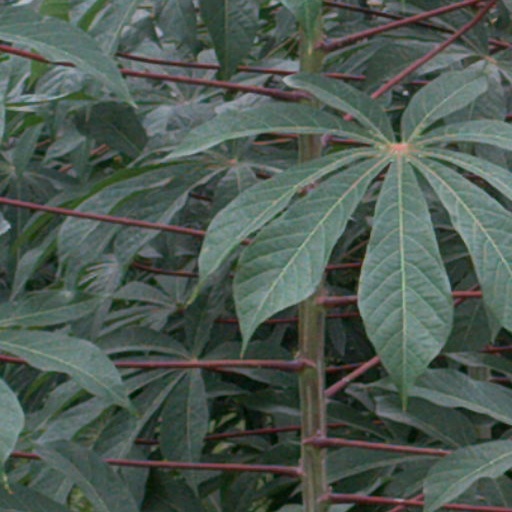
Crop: cassava